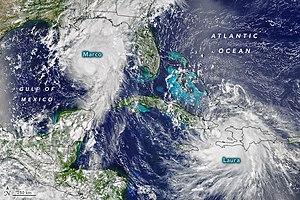
La saison cyclonique 2020 dans l'océan Atlantique nord est la saison des ouragans atlantiques qui officiellement se déroulera selon l'Organisation météorologique mondiale du 1ᵉʳ juin au 30 novembre 2020. Le National Hurricane Center américain émet des avis et avertissements visant ce bassin océanique pour les cyclones tropicaux mais également, depuis 2017, pour des « cyclones tropicaux potentiels ». Les avis pour ces tempêtes potentielles ont le même contenu que les avis normaux mais incluent la probabilité de développement.